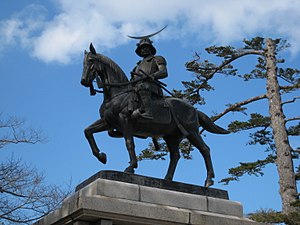
Date Masamune
Statue af Date Masamune.
Date Masamune var en japansk samurai, der levede under Azuchi-Momoyama perioden. Han grundlagde byen Sendai i 1600.